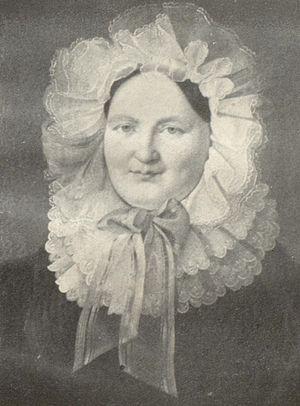
Adolf von Thadden-Trieglaff est un propriétaire foncier prussien, un homme politique conservateur et l'un des animateurs du Réveil piétiste en Poméranie à partir de 1820. Il est le père de Marie von Thadden-Trieglaff, qui exercera une grande influence sur Bismarck.